Edgar Olvera Higuera

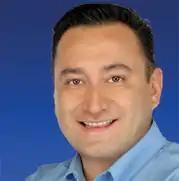
Olvera in 2009

Edgar Armando Olvera Higuera (born 20 April 1969) is a Mexican politician affiliated with the National Action Party (PAN).